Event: Nepal Earthquake
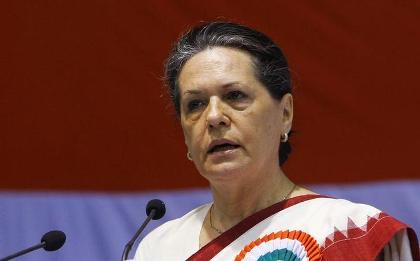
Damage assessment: no_damage